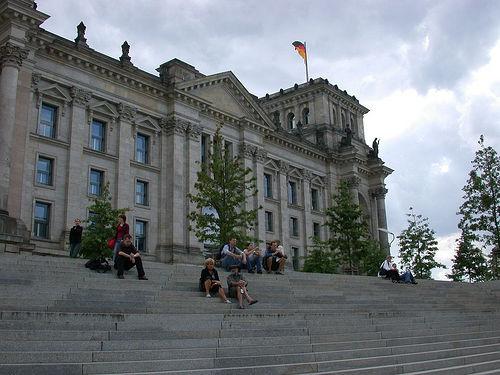
Weather: cloudy or overcast